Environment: real
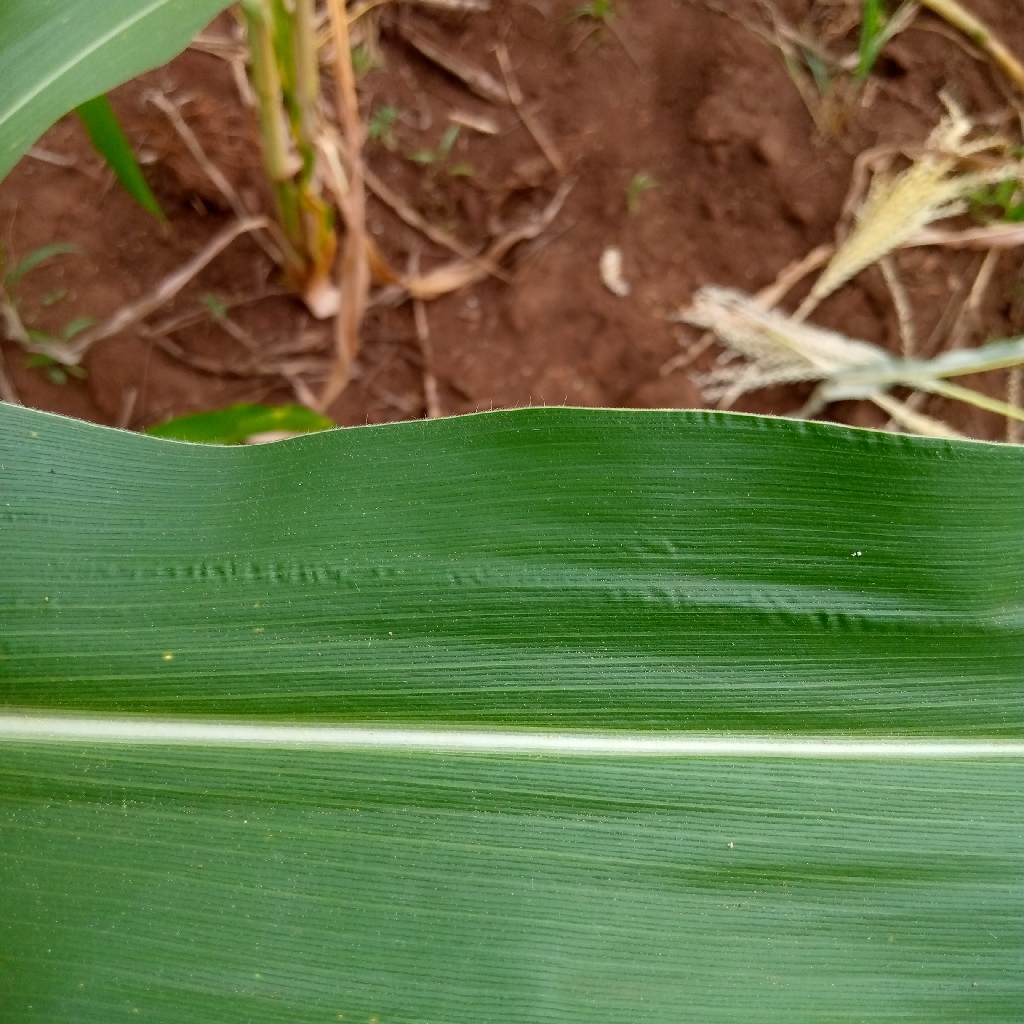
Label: healthy